United Nations Guiding Principles on Business and Human Rights

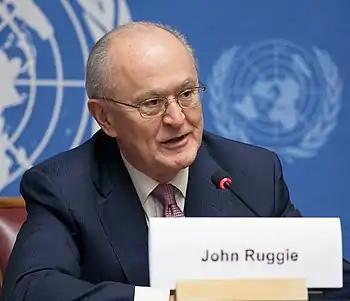
John Ruggie, Special Representative of the UN Secretary General and author of the UN Guiding Principles on Business and Human Rights.

The UNGPs came as a result of several decades of UN efforts to create global human rights standards for businesses. In the early 1970s, the United Nations Economic and Social Council requested that the Secretary General create a commission group to study the impact of transnational corporations (TNCs) on development processes and international relations. The UN created the Commission on Transnational Corporations in 1973, with the goal of formulating a corporate code of conduct for TNCs. The Commission’s work continued into the early 1990s, but the group was ultimately unable to ratify an agreeable code due to various disagreements between developed and developing countries. The group was dissolved in 1994. The debate concerning the responsibilities of business in relation to human rights became prominent in the 1990s, as oil, gas, and mining companies expanded into increasingly difficult areas, and as the practice of off-shore production in clothing and footwear drew attention to poor working conditions in global supply chains. Flowing from these concerns two major initiatives were created.